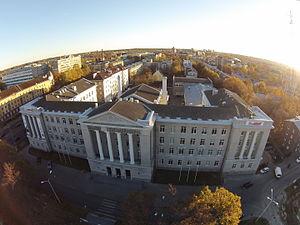
L'université des sciences appliquées de Tallinn une université à Tallinn en Estonie.